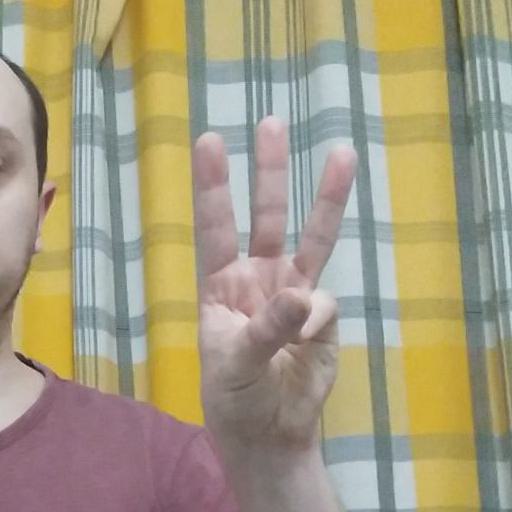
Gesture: three